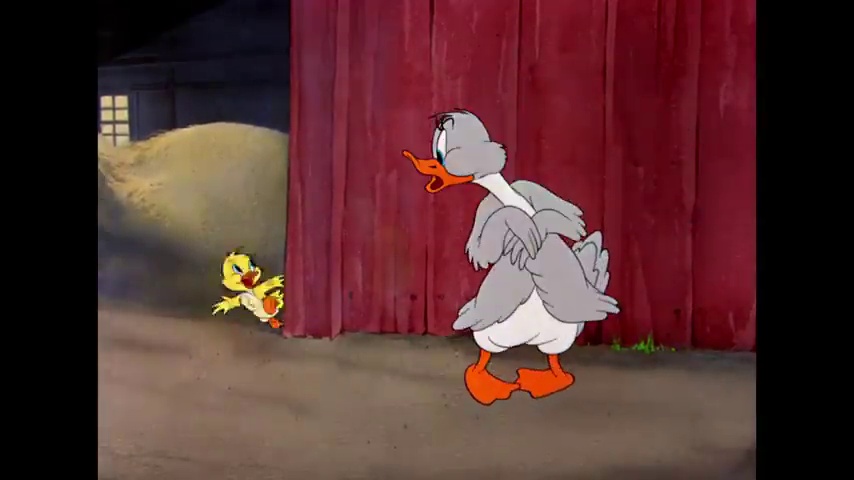
Portrait style: Cartoon Portrait